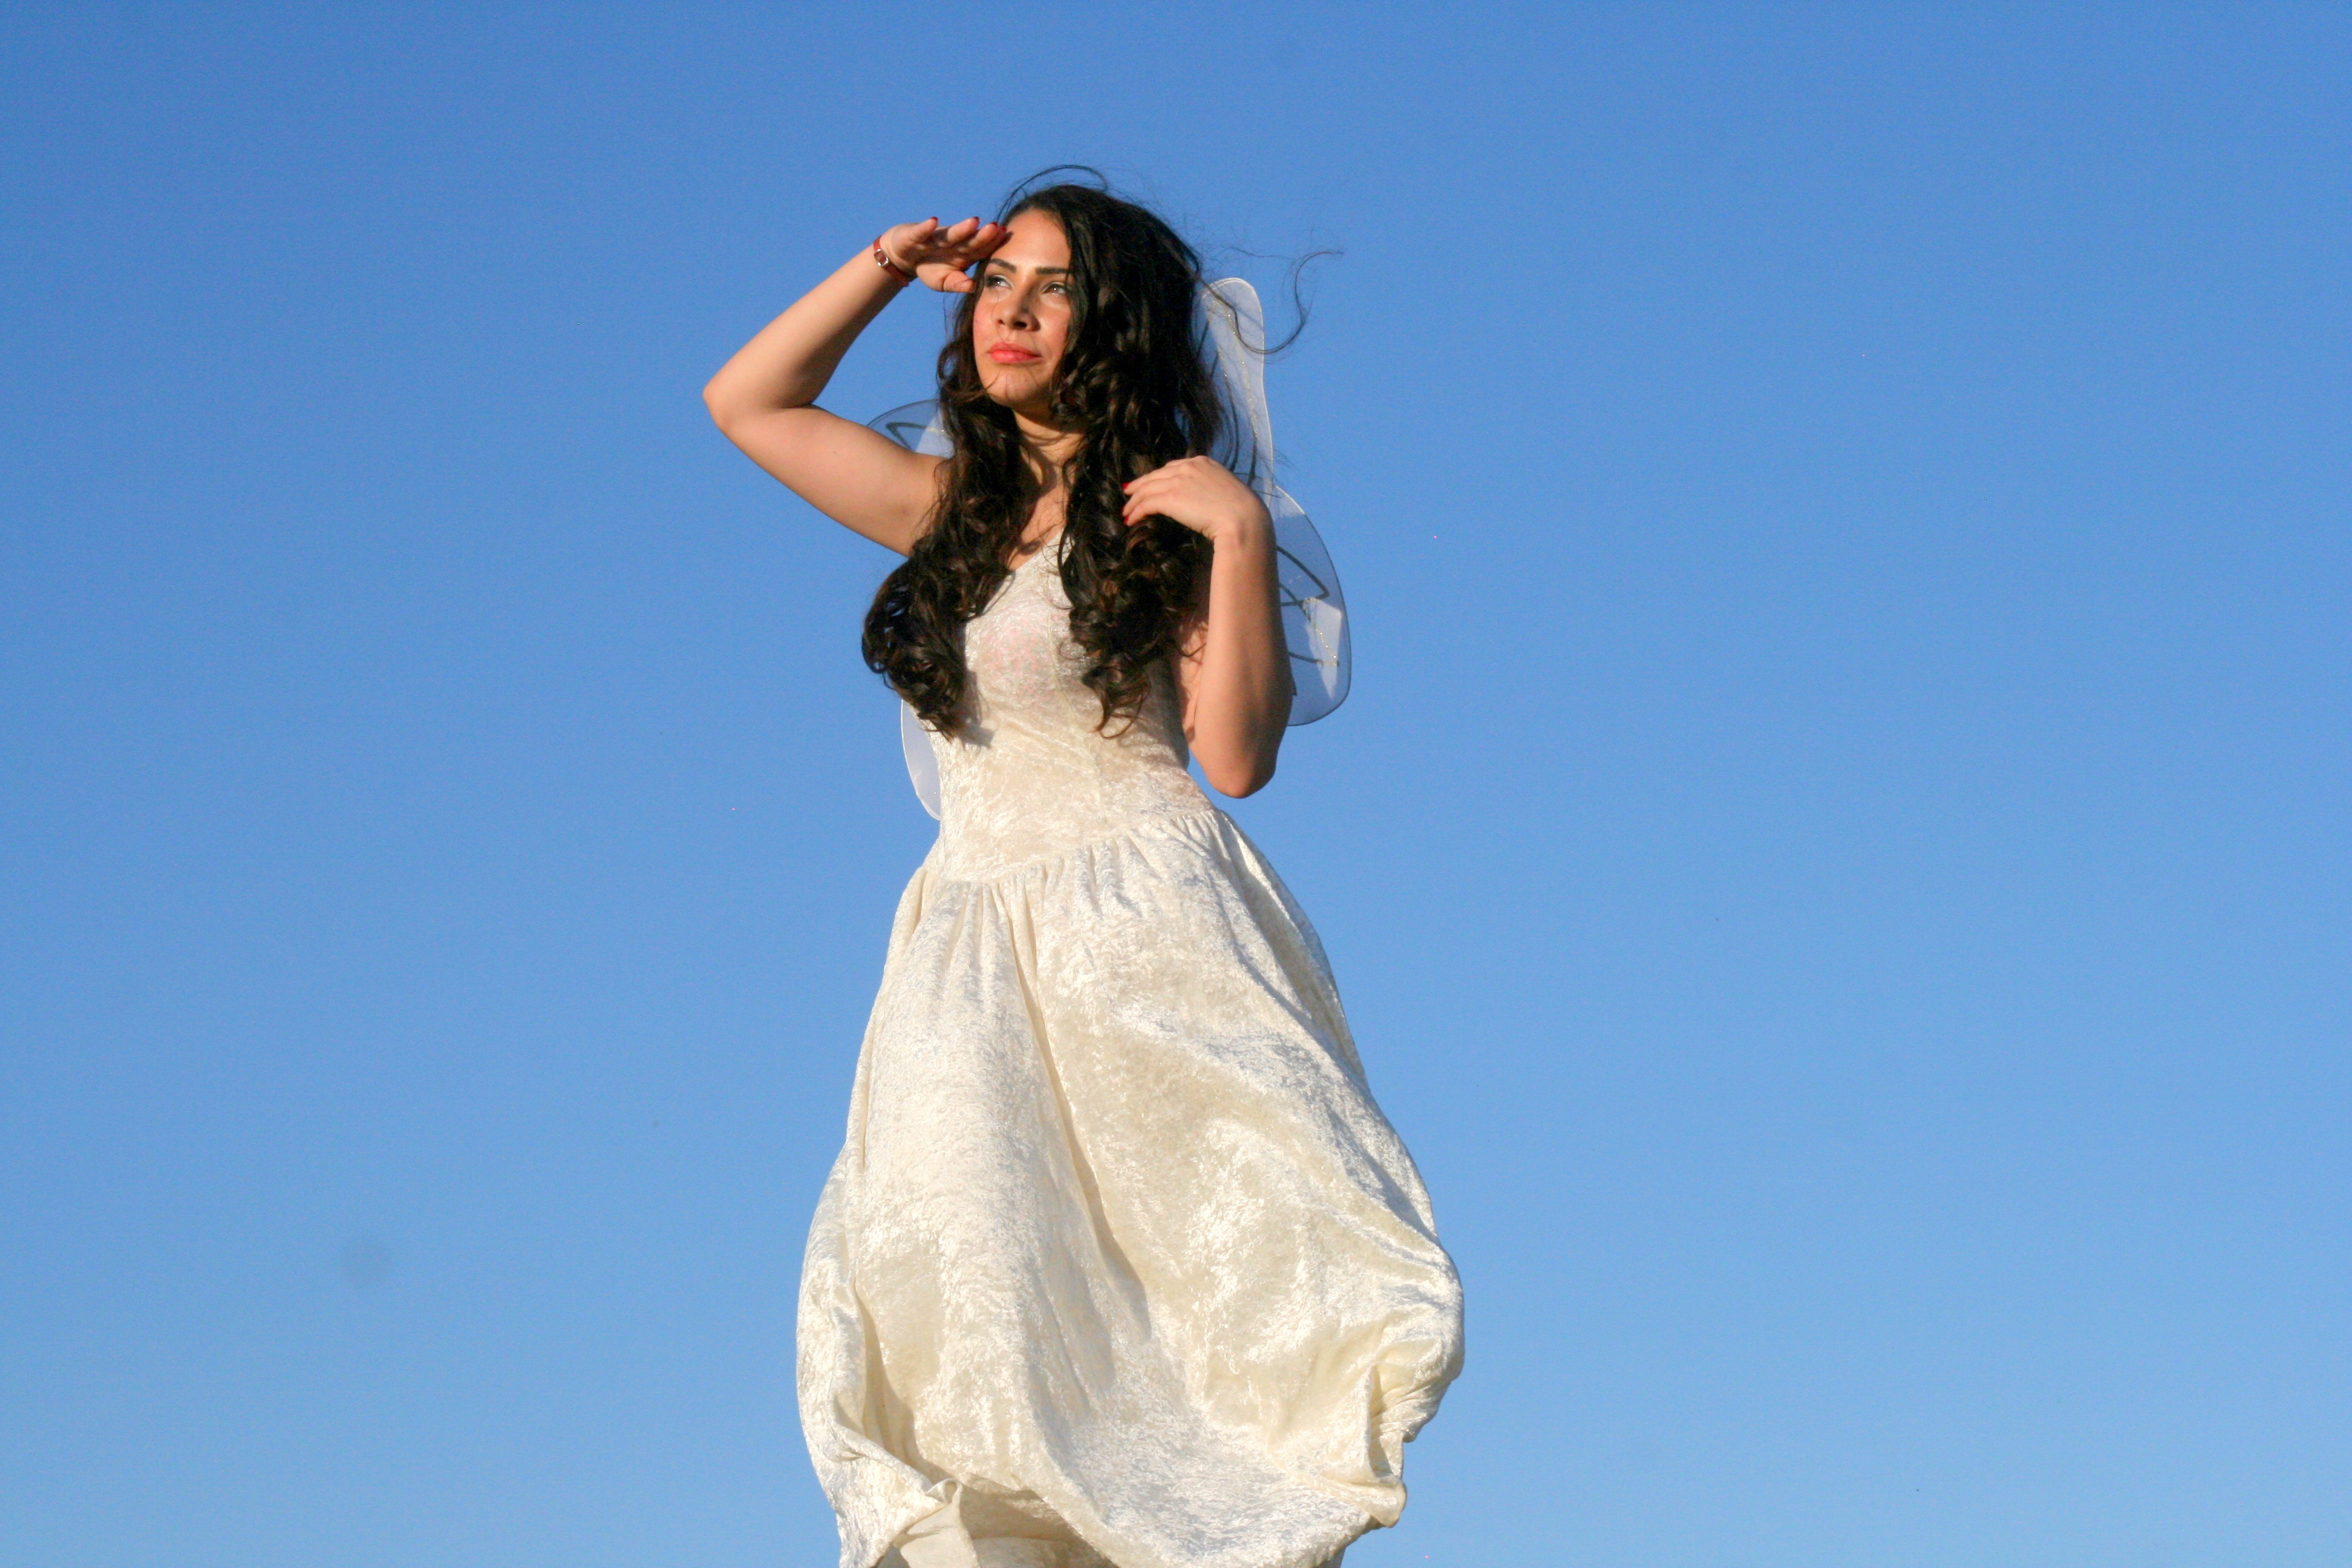
girl, woman, model, spring, clothing, wedding dress, bride, dress, wings, beauty, magic, fairy, gown, photo shoot, bridal clothing